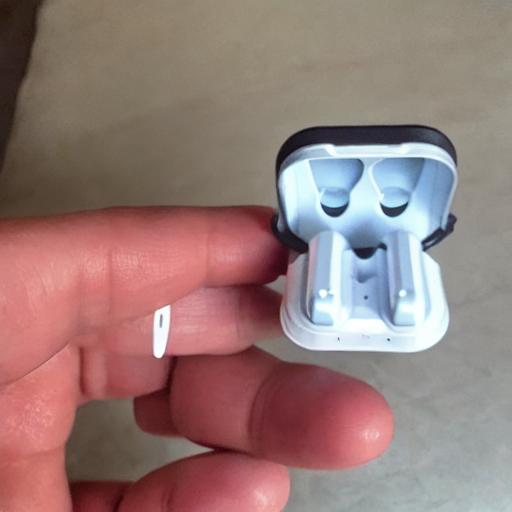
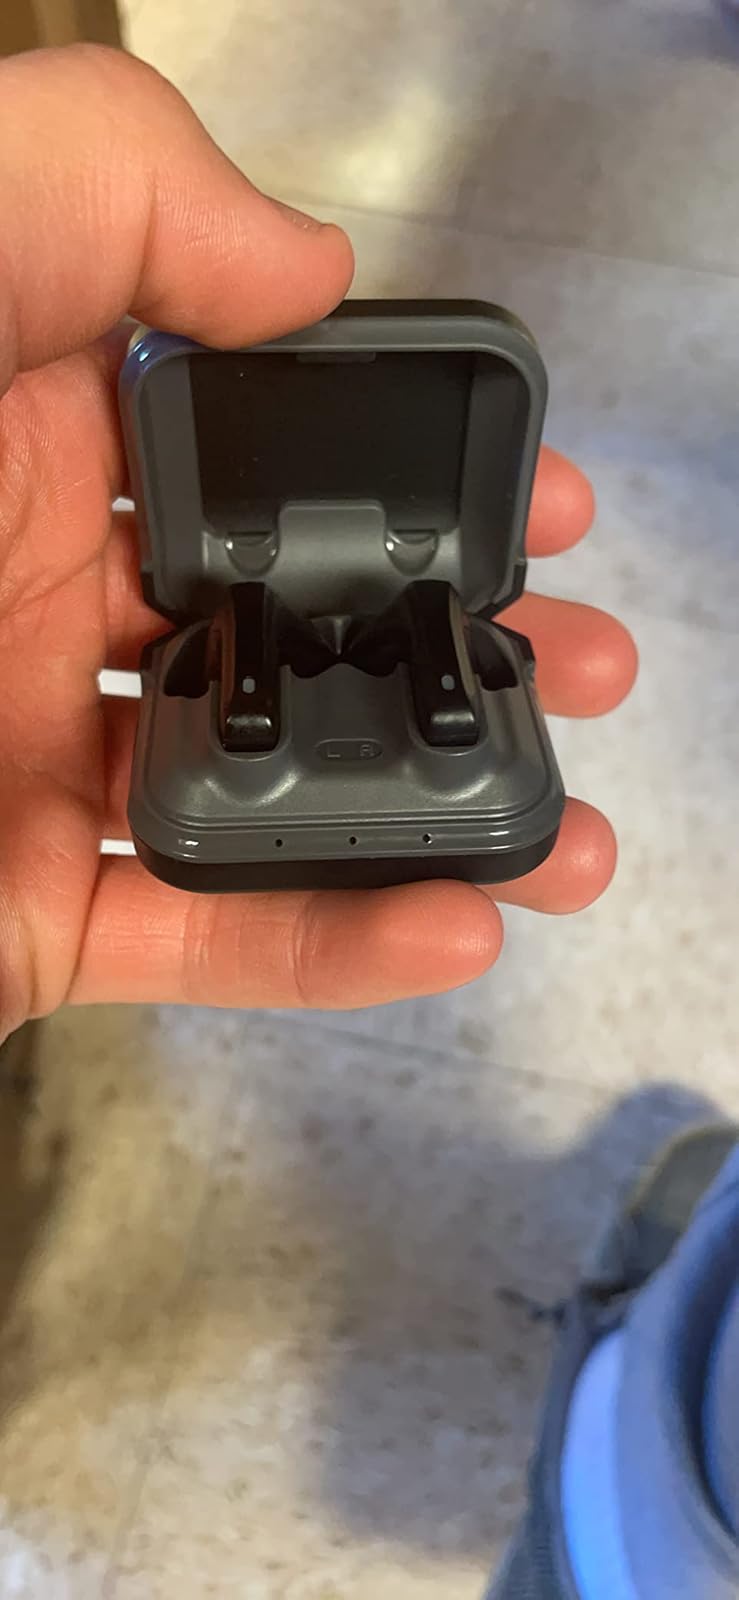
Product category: earbuds
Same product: no